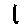
Label: 1